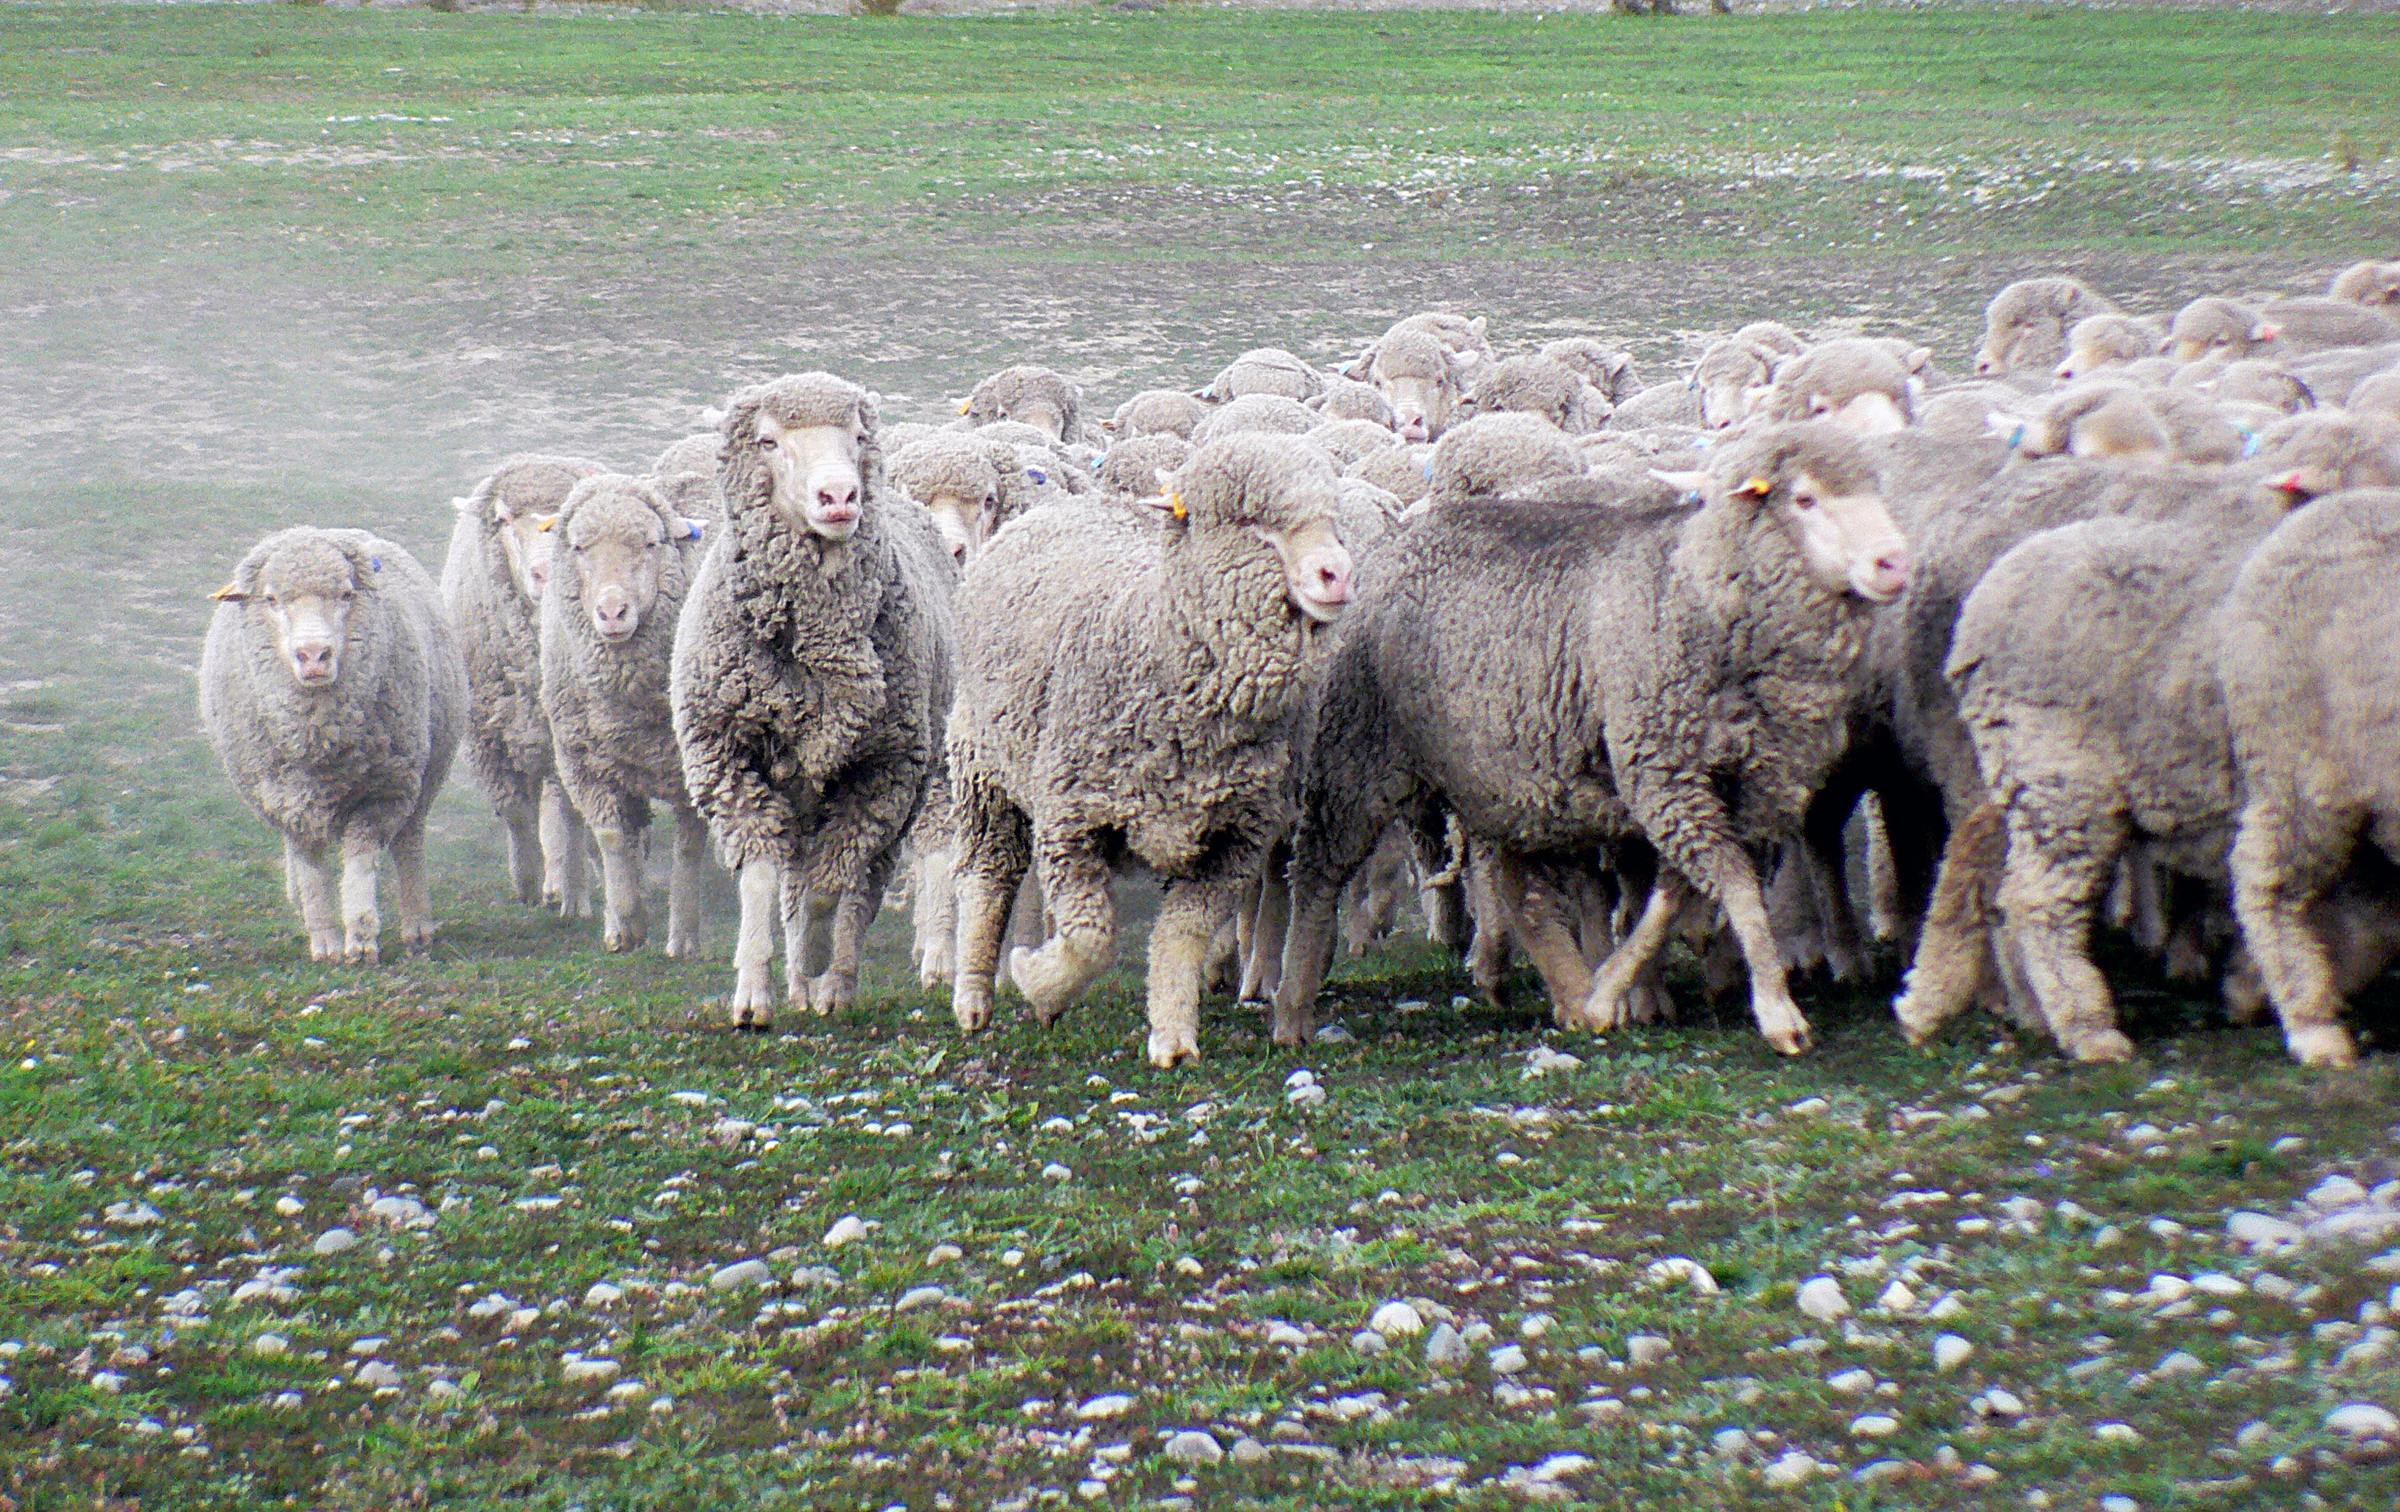
wildlife, herd, farming, pasture, grazing, sheep, mammal, wool, fauna, vertebrate, sheeps, merino, sheepflock, herding, goatherd